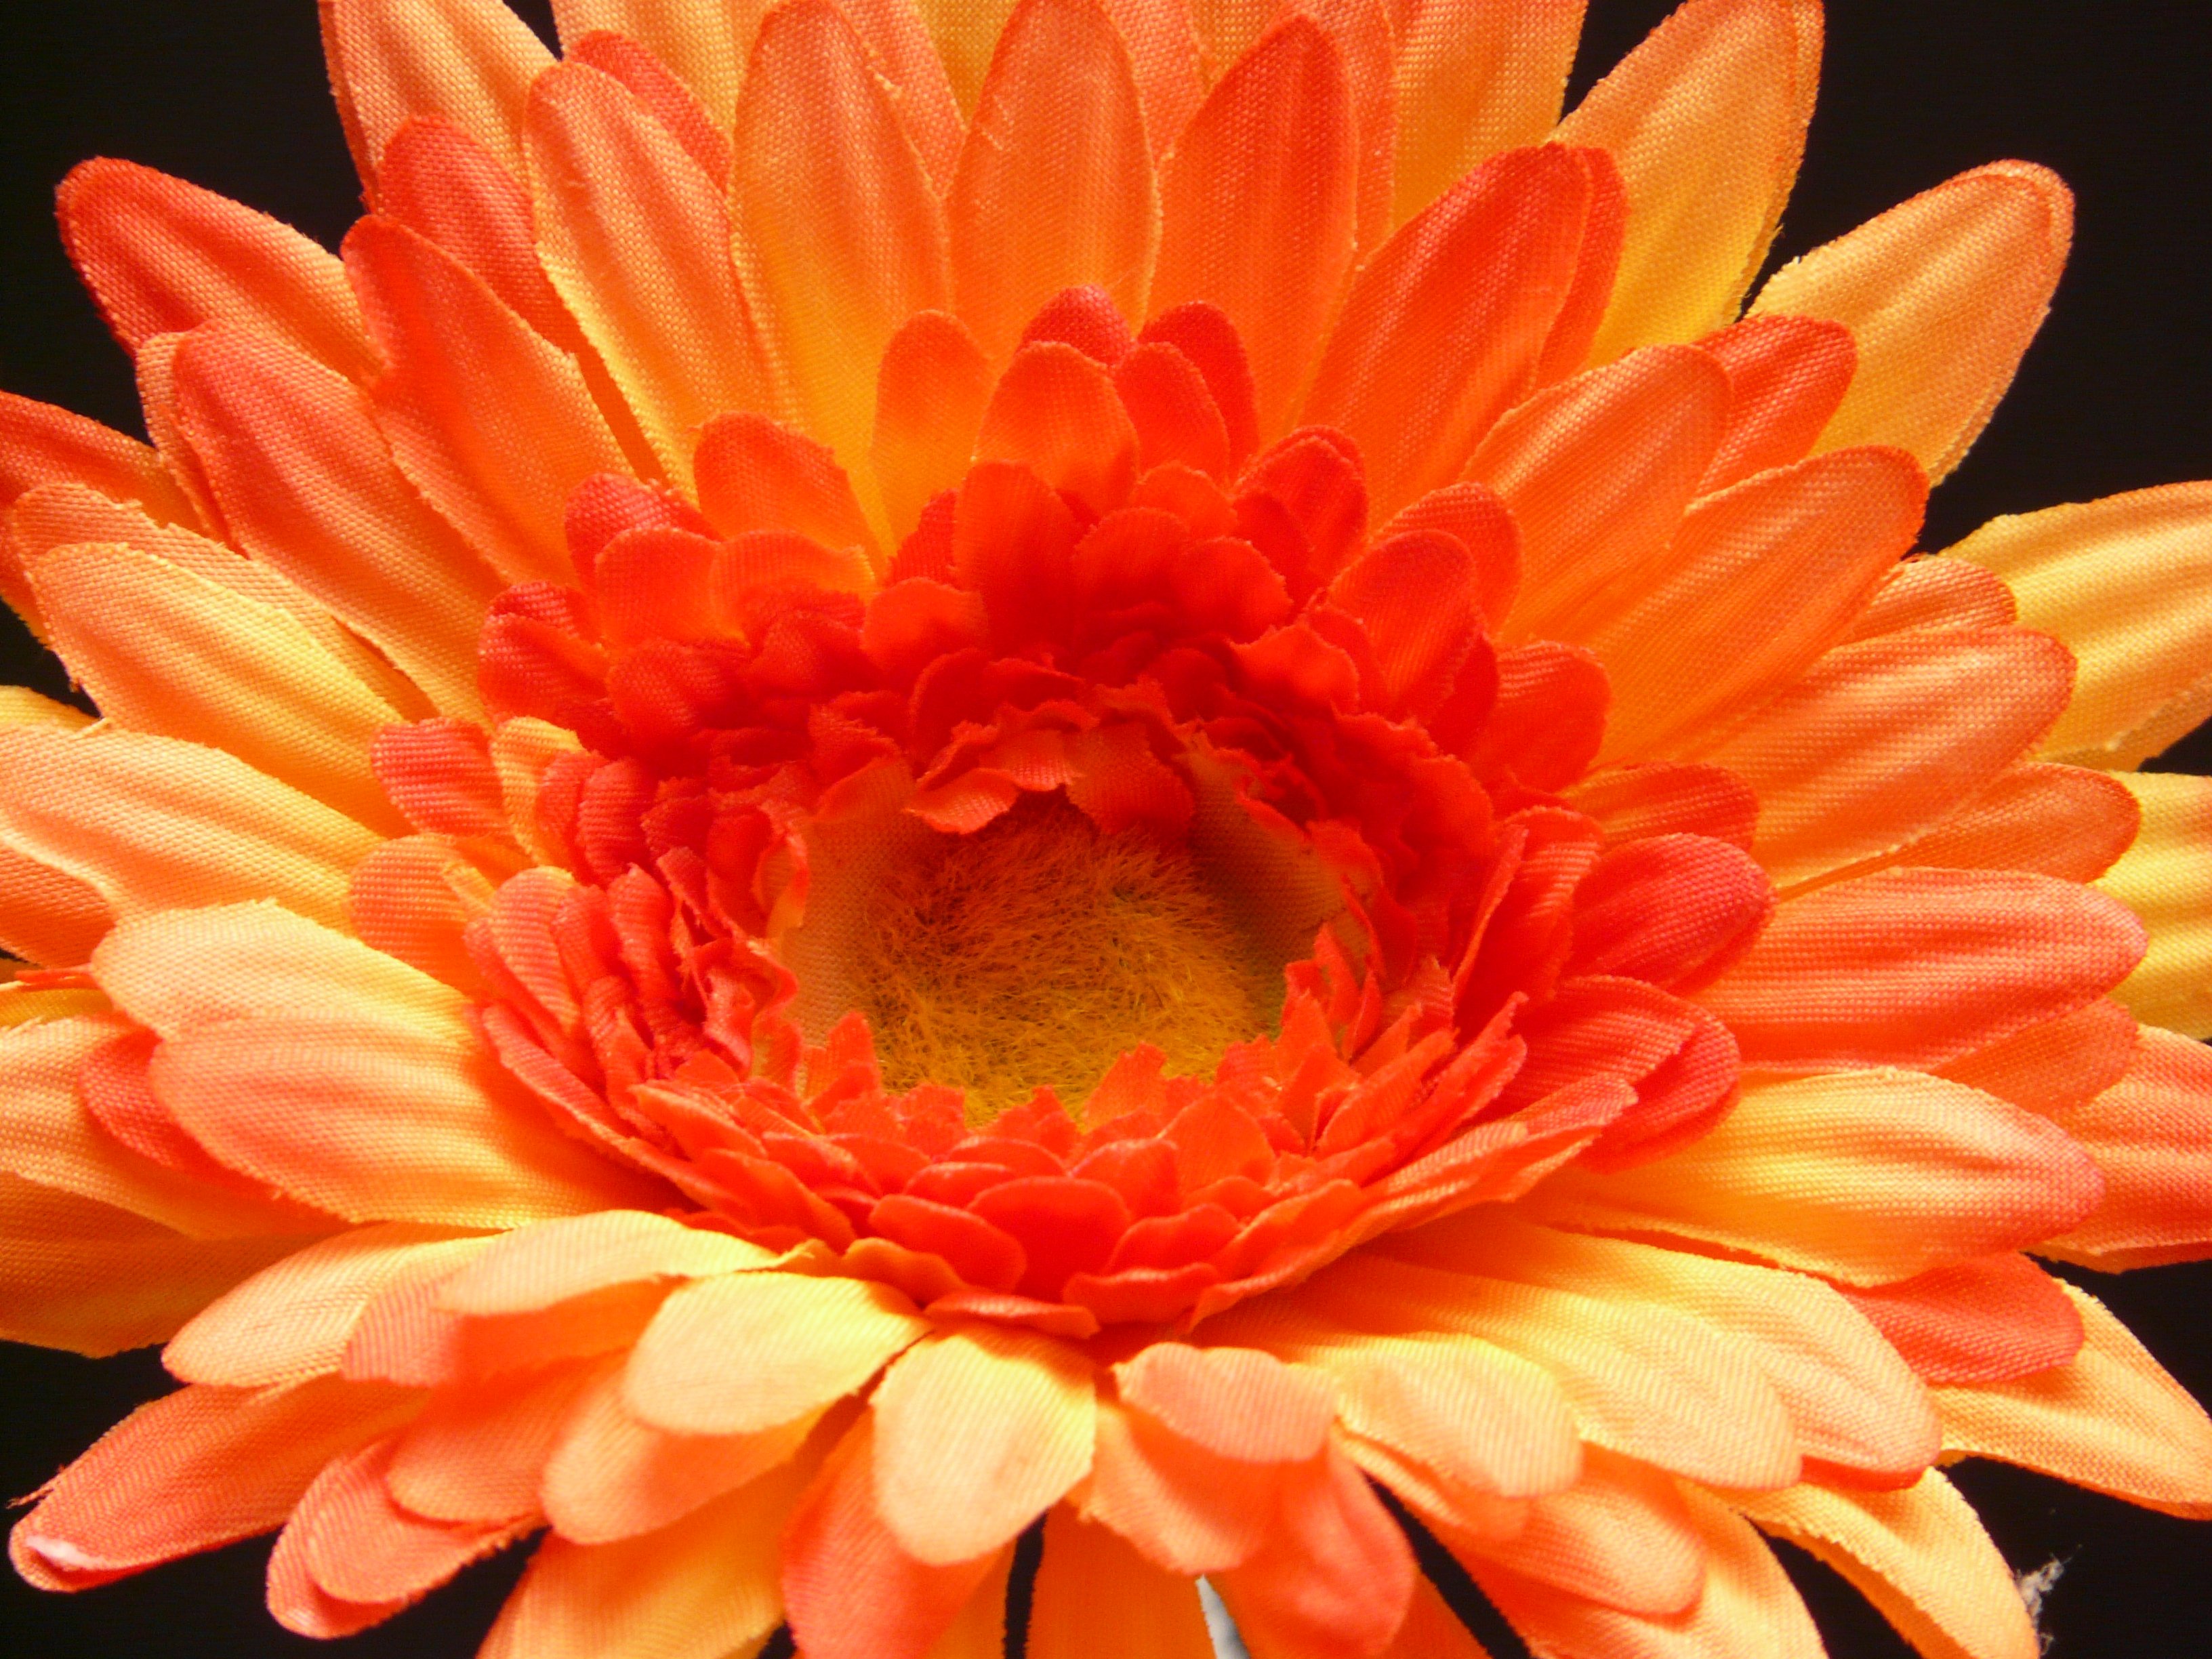
blossom, plant, flower, petal, bloom, orange, red, colorful, yellow, close, gerbera, macro photography, art flower, flowering plant, daisy family, annual plant, plant stem, land plant